Louis Jacques Filion

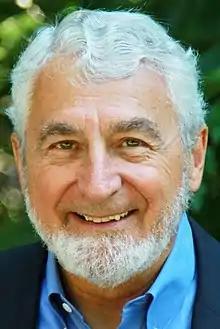
Louis Jacques Filion

Louis Jacques Filion (born 1945 in Trois-Rivières, Quebec) is a Canadian teacher and researcher in entrepreneurship. Working from systems theories, his interests focus on understanding the thinking structure underlying the design and implementation of innovative activity systems. He has studied agents of innovation, mainly entrepreneurs but also facilitators and intrapreneurs.